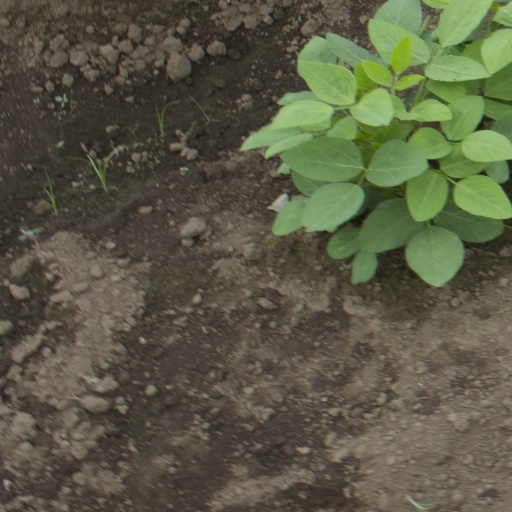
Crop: soybean